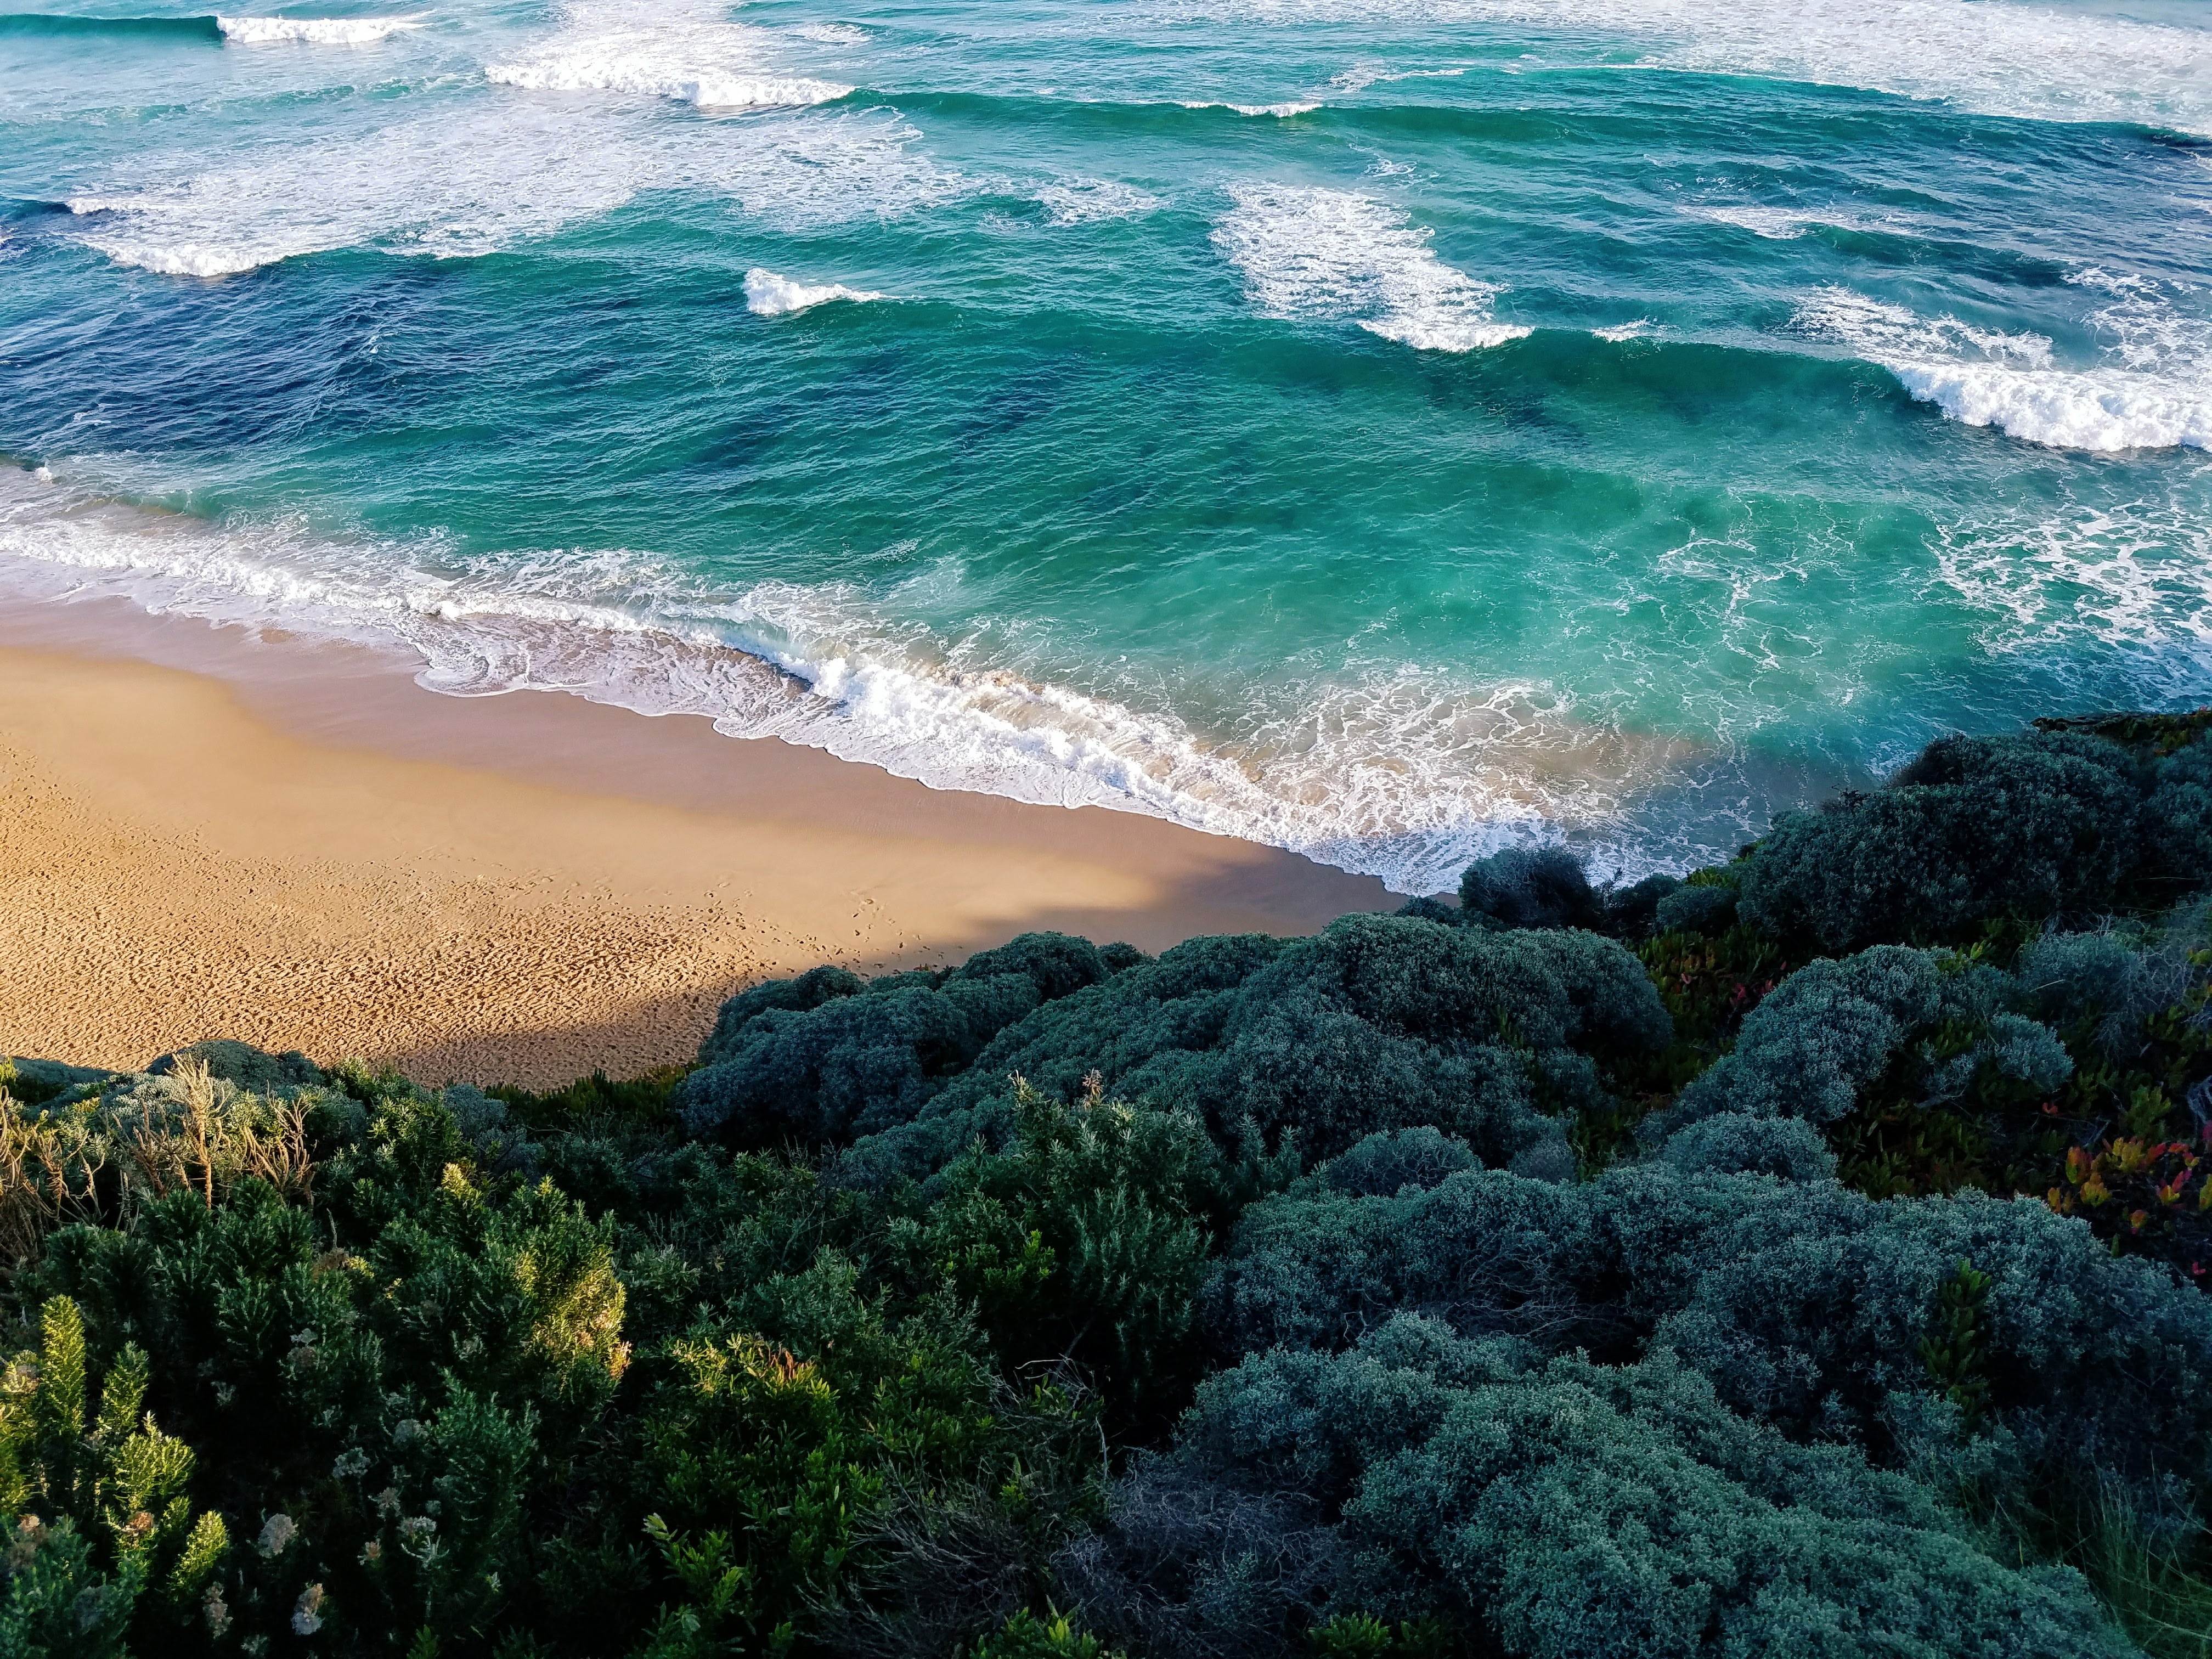
beach, sea, coast, rock, ocean, shore, wave, cliff, bay, terrain, body of water, cape, wind wave